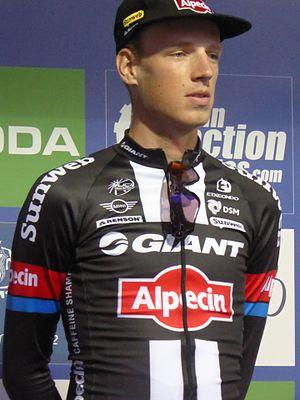
Martijn Tusveld, né le 9 septembre 1993 à Utrecht, est un coureur cycliste néerlandais, membre de l'équipe Sunweb.